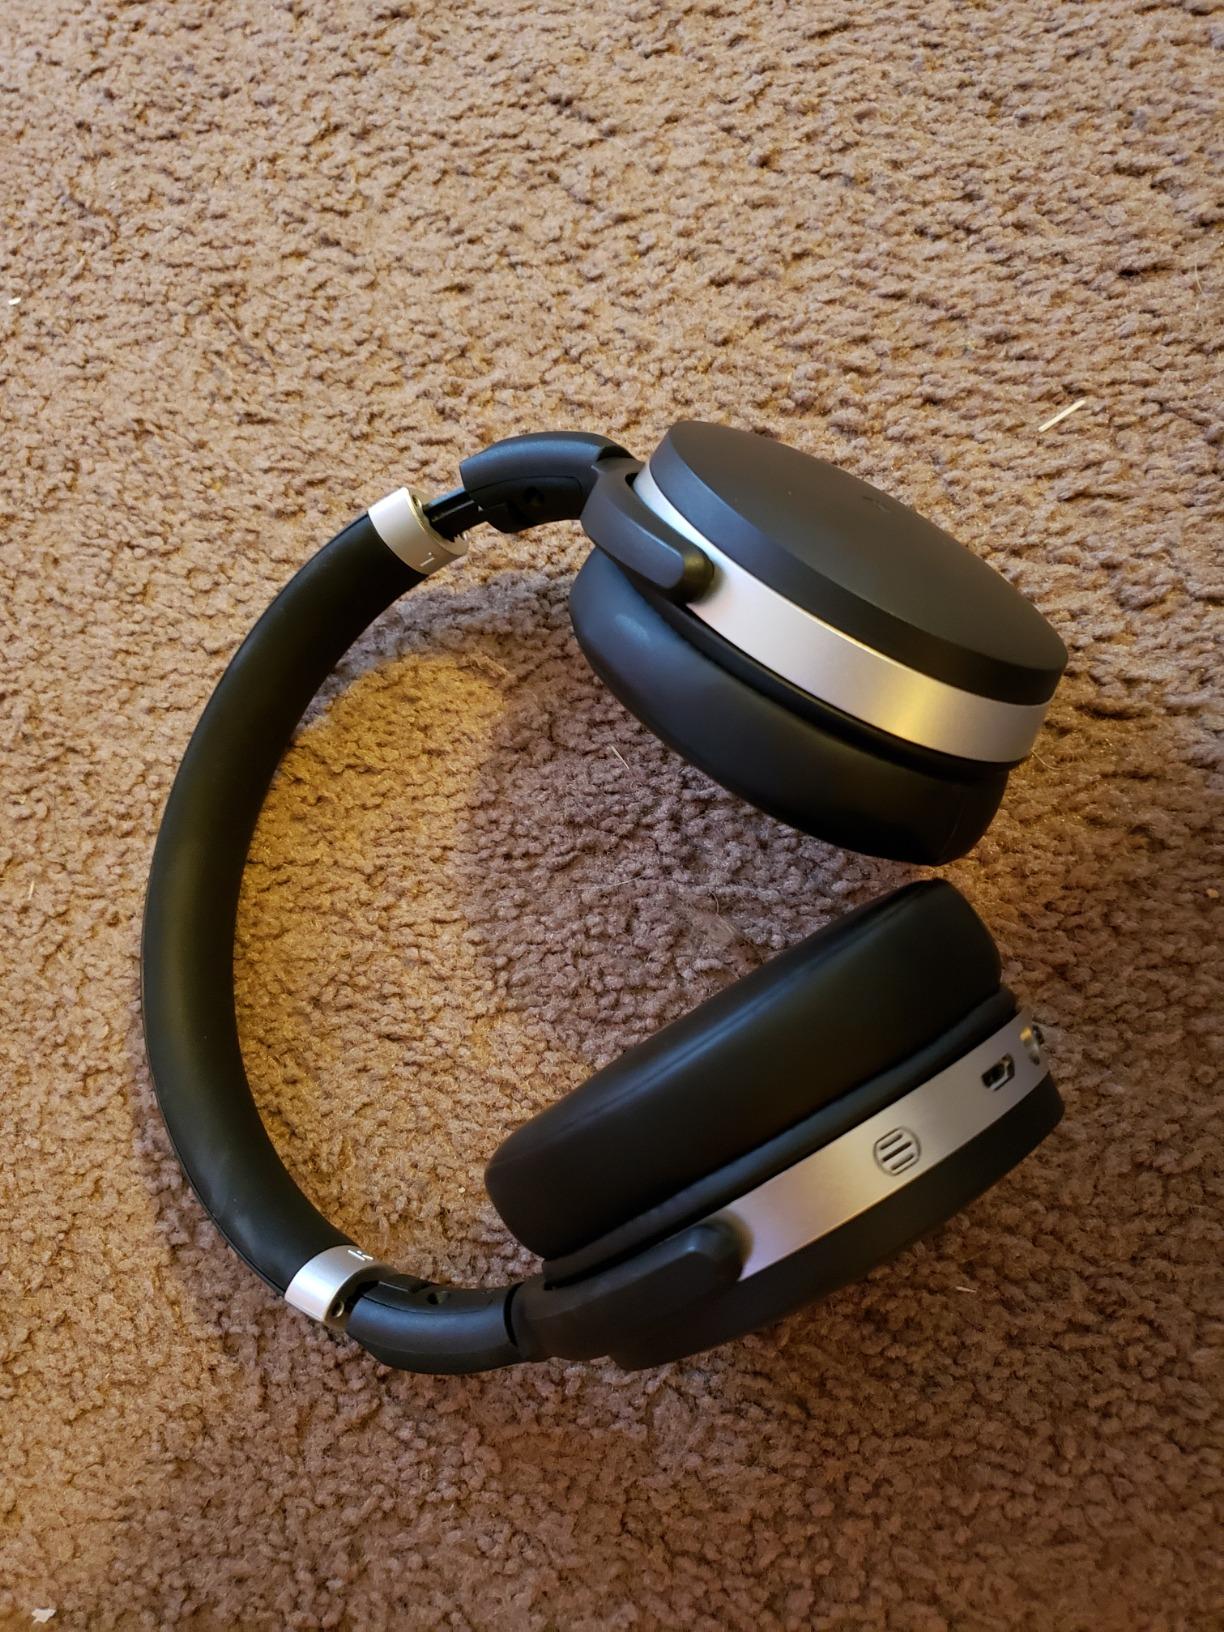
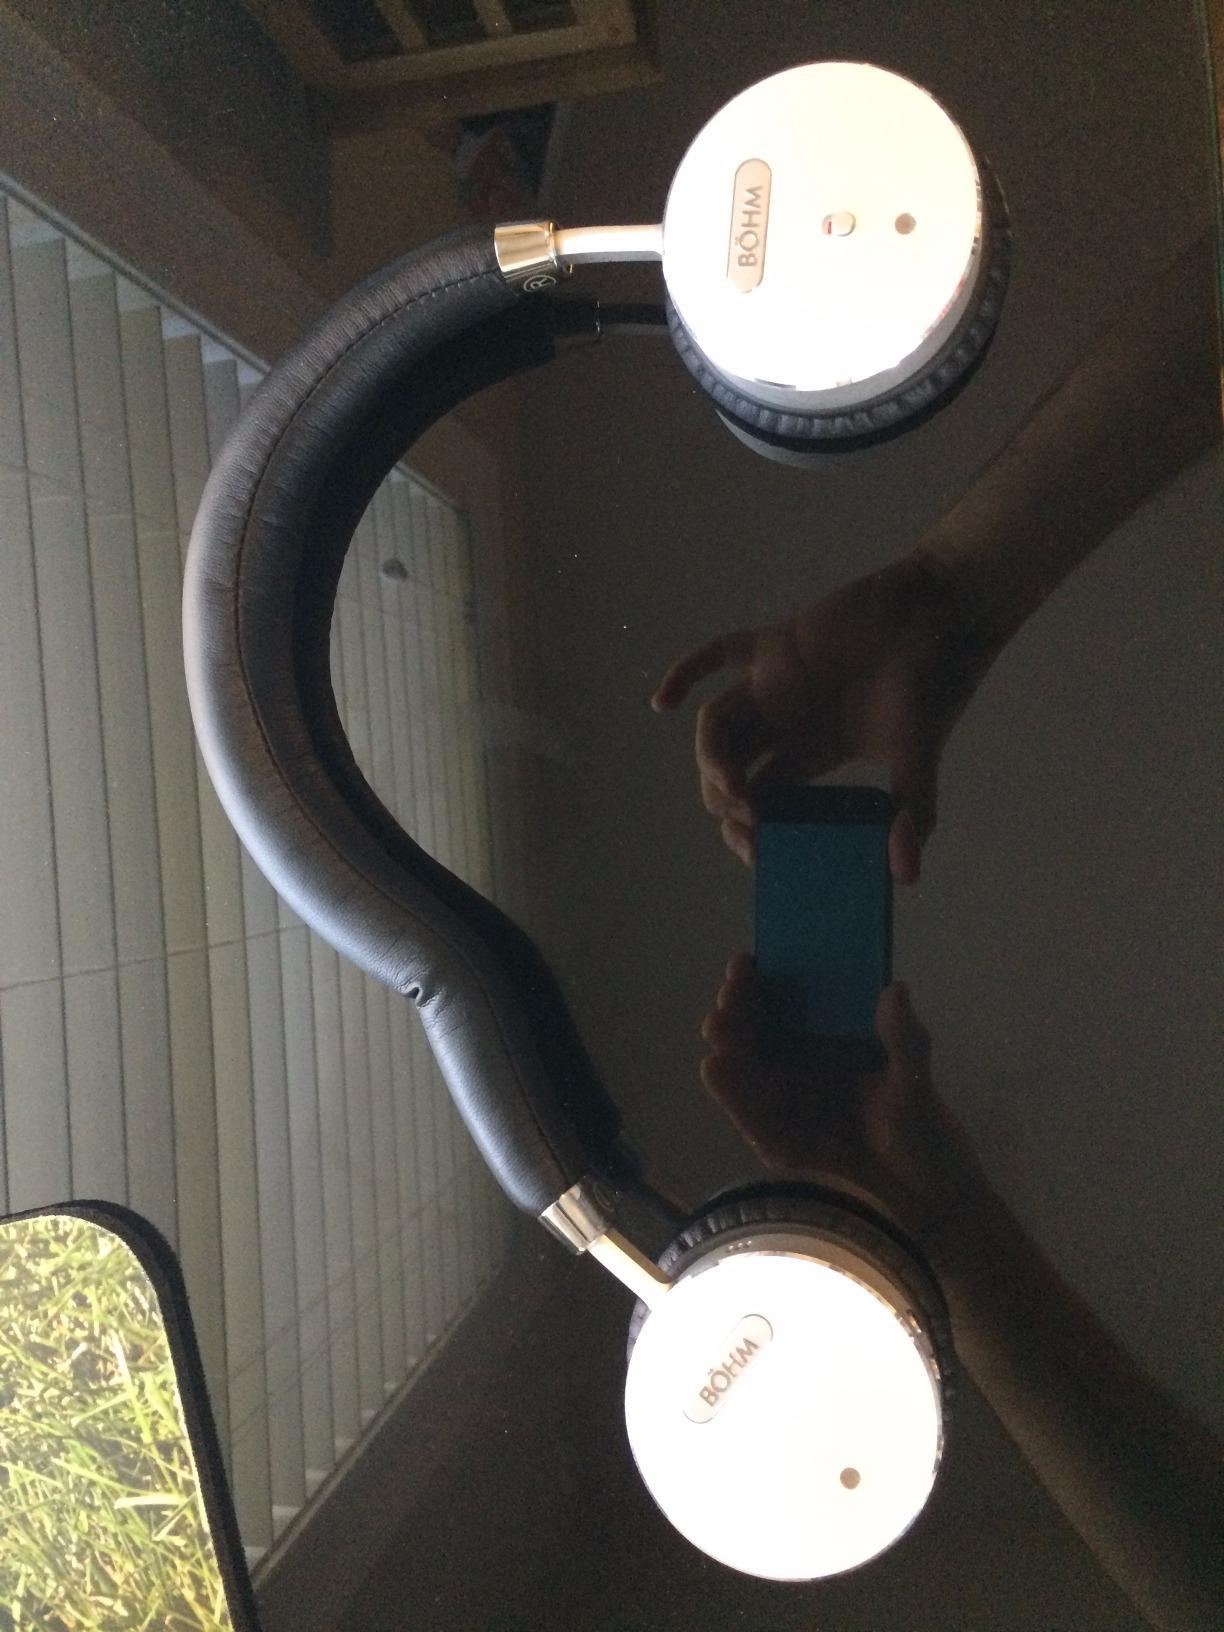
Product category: headphones
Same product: no